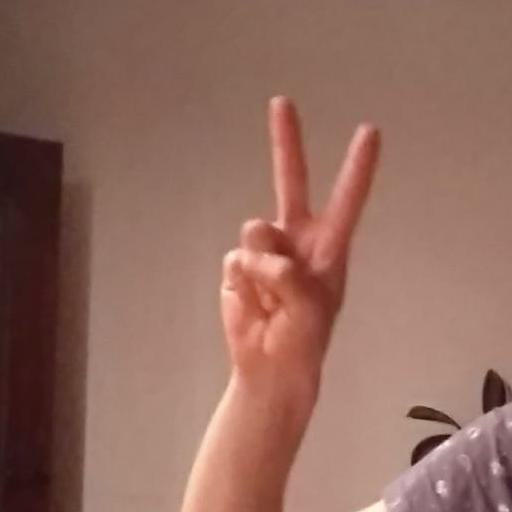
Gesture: peace